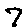
Label: 7